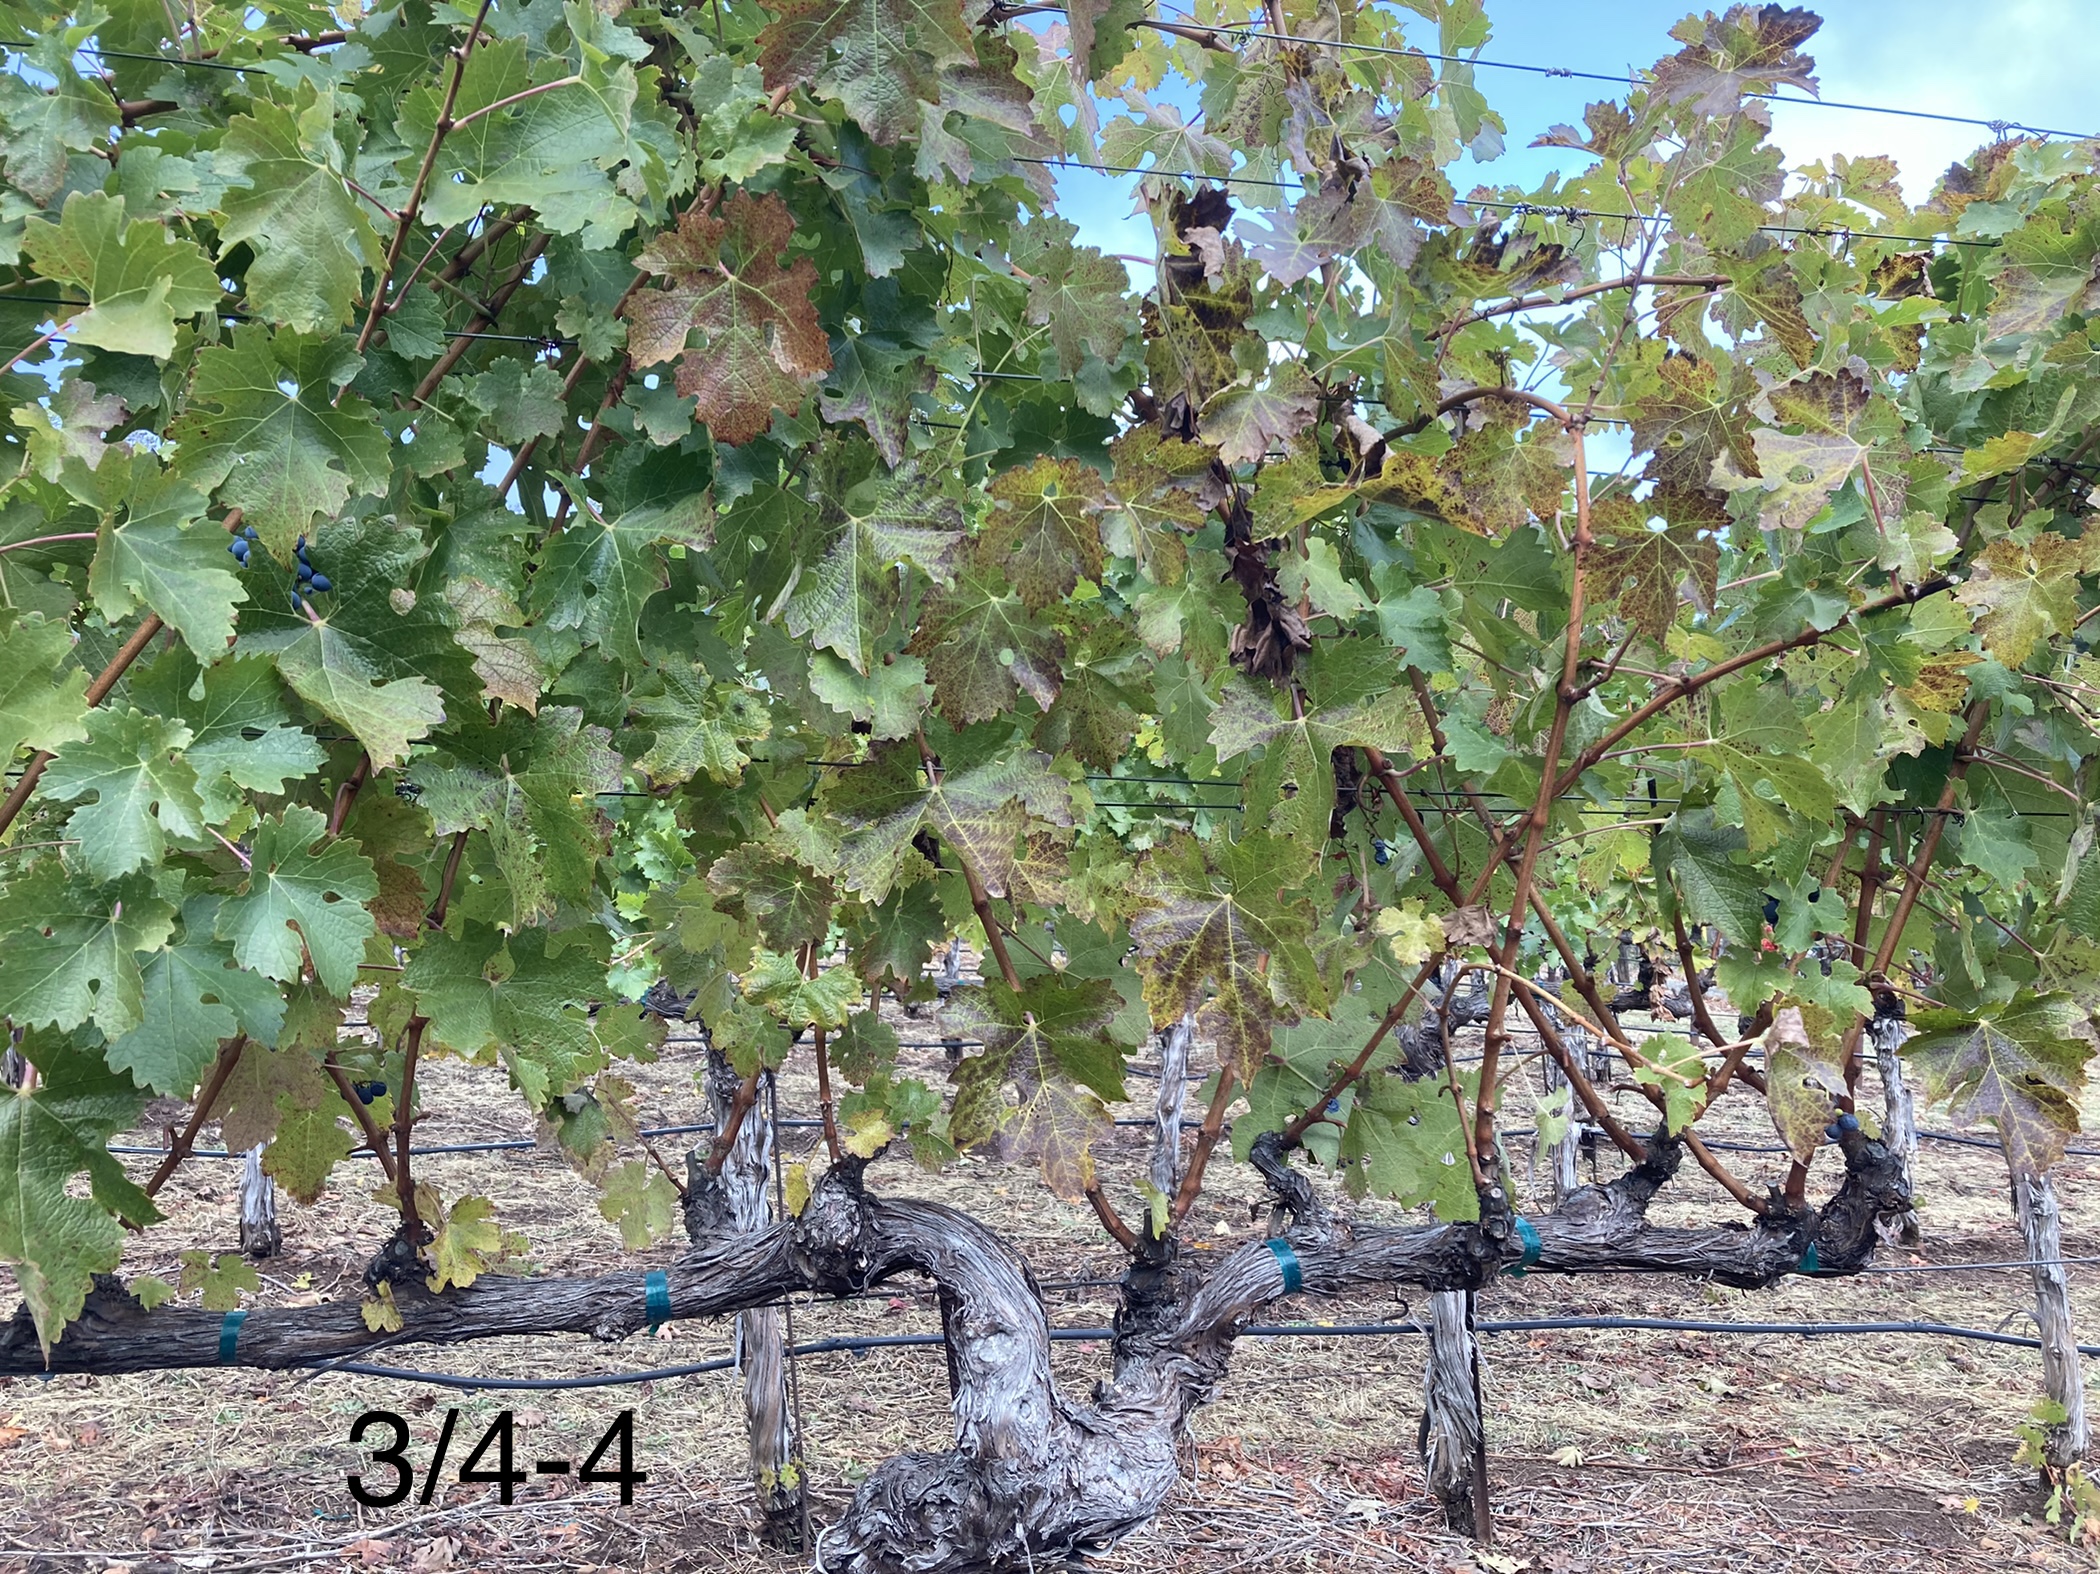
Label: Other Red